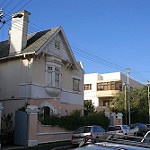
Scene: Outdoor